La Camargo (opera)

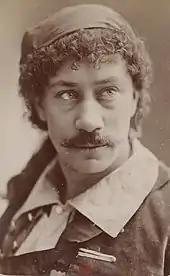
Vauthier as Mandrin

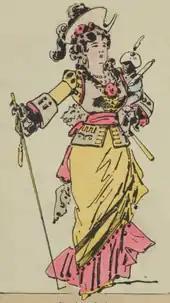
Costume design for Dona Juana

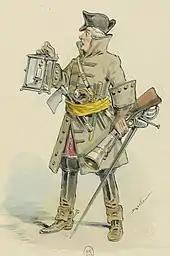
Costume design for Pontcalé

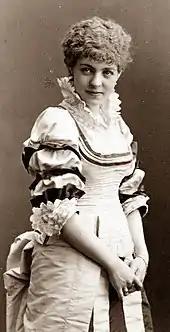
Mily-Meyer as Colombe

The ballet company is assembled under the direction of the manager, Taquet, ready to go on stage in La Camargo's farewell performance before she leaves Paris for Lyons, where she is to fill an engagement. Her friends are joined by the robber Mandrin, who is elegantly costumed and passing himself off as a grandee, the Chevalier de Valjoly. Also present is La Camargo's admirer, the Marquis de Pontcalé, who has just made her a present of a magnificent necklace. Mandrin has come expecting to offer a similarly grand gift, but, to his annoyance, his men, whom he had told to steal something suitable, have not appeared.